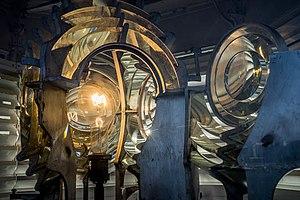
Lentilles ouvertes pour accéder à l'ampoule
Le phare des Pâquis est un phare situé sur le lac Léman, à l'embouchure de la rade de Genève.